Harlem Line

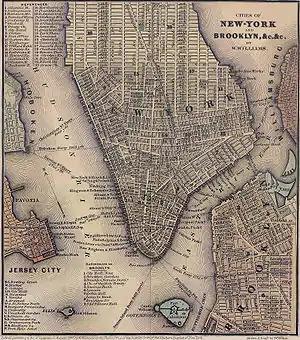
An 1847 map of Lower Manhattan; the only railroad in Manhattan at that time was the New York and Harlem Railroad

The Harlem Line in its current form originated from the New York and Harlem Railroad (NY&H), which was the first streetcar company in the United States. It was franchised, on April 25, 1831, to run between the original city core in lower Manhattan to the suburb of Harlem, several miles to the north on Manhattan Island. The railroad's charter allowed the line to run between 23rd Street and any point on the Harlem River between Eighth and Third Avenue, with a branch running to the Hudson River, encompassing most of the island.